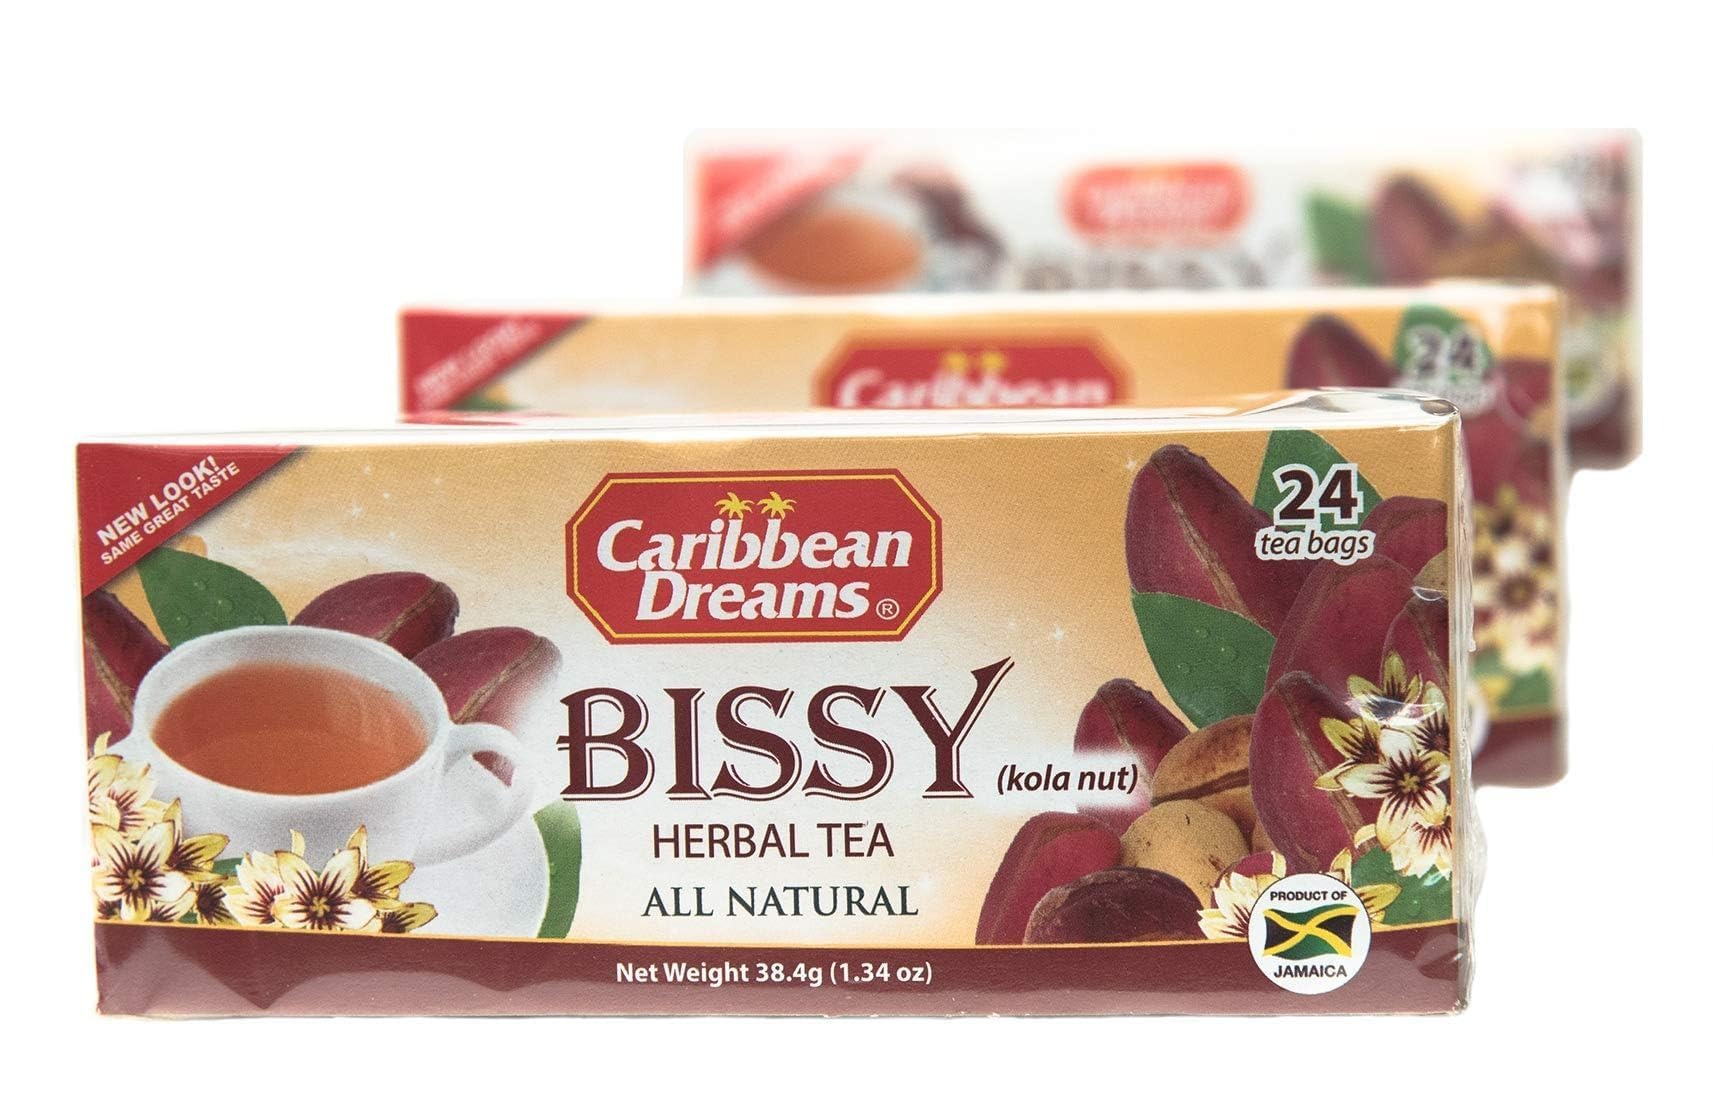
Item Name: Caribbean Dreams Bissy Tea (Kola Nut), 24 tea bags (Pack of 3) by Caribbean Dreams
Value: 72.0
Unit: Count

Price: 13.49